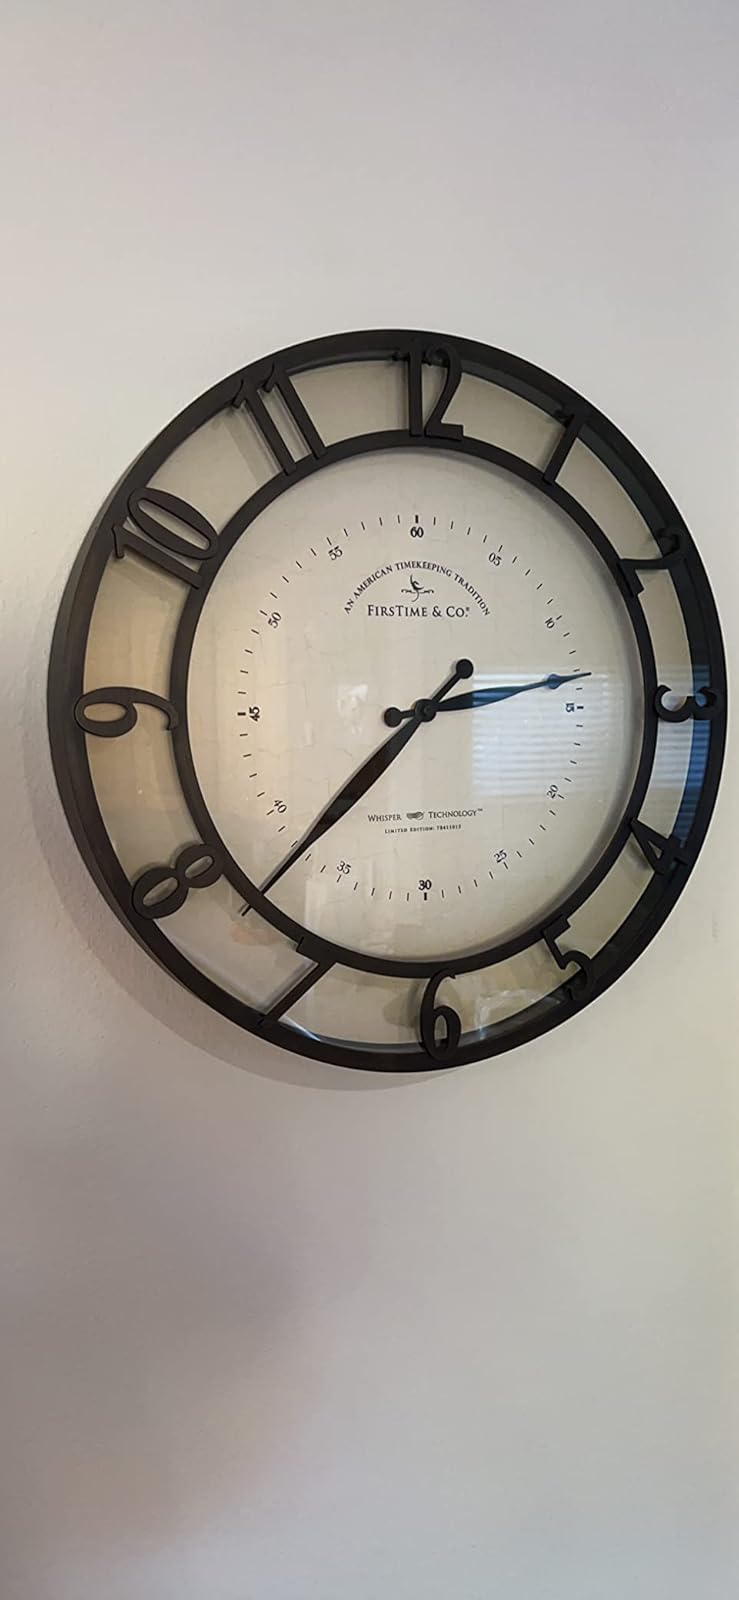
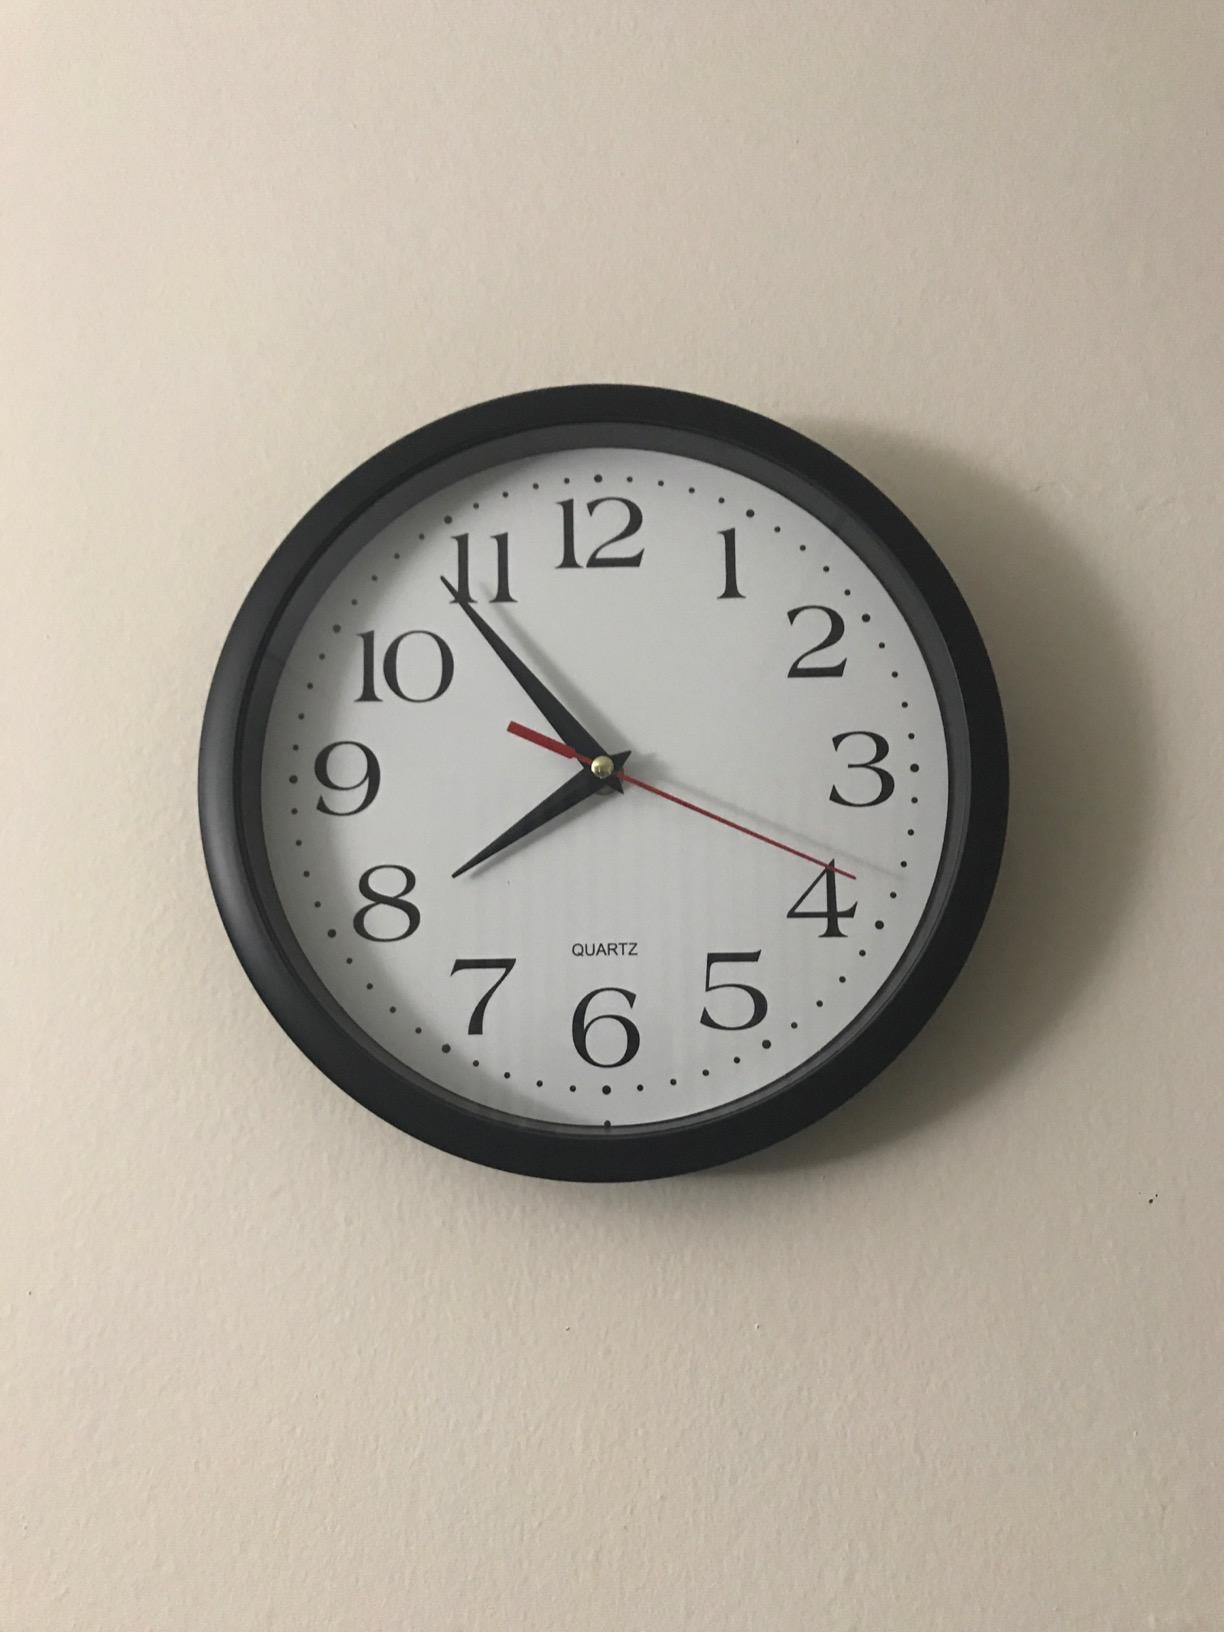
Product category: clock
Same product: no